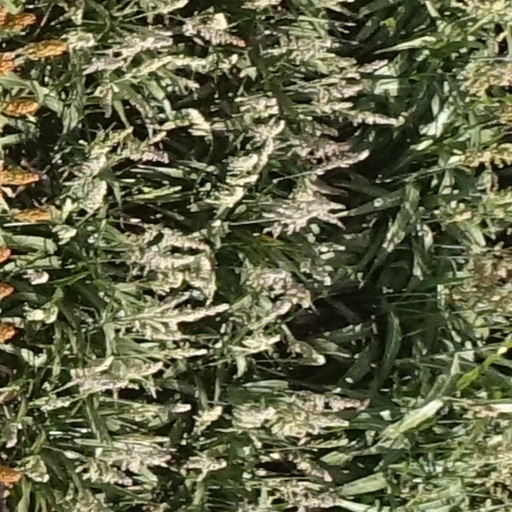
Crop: sorghum